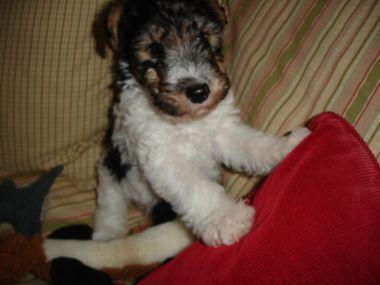
wire-haired_fox_terrier